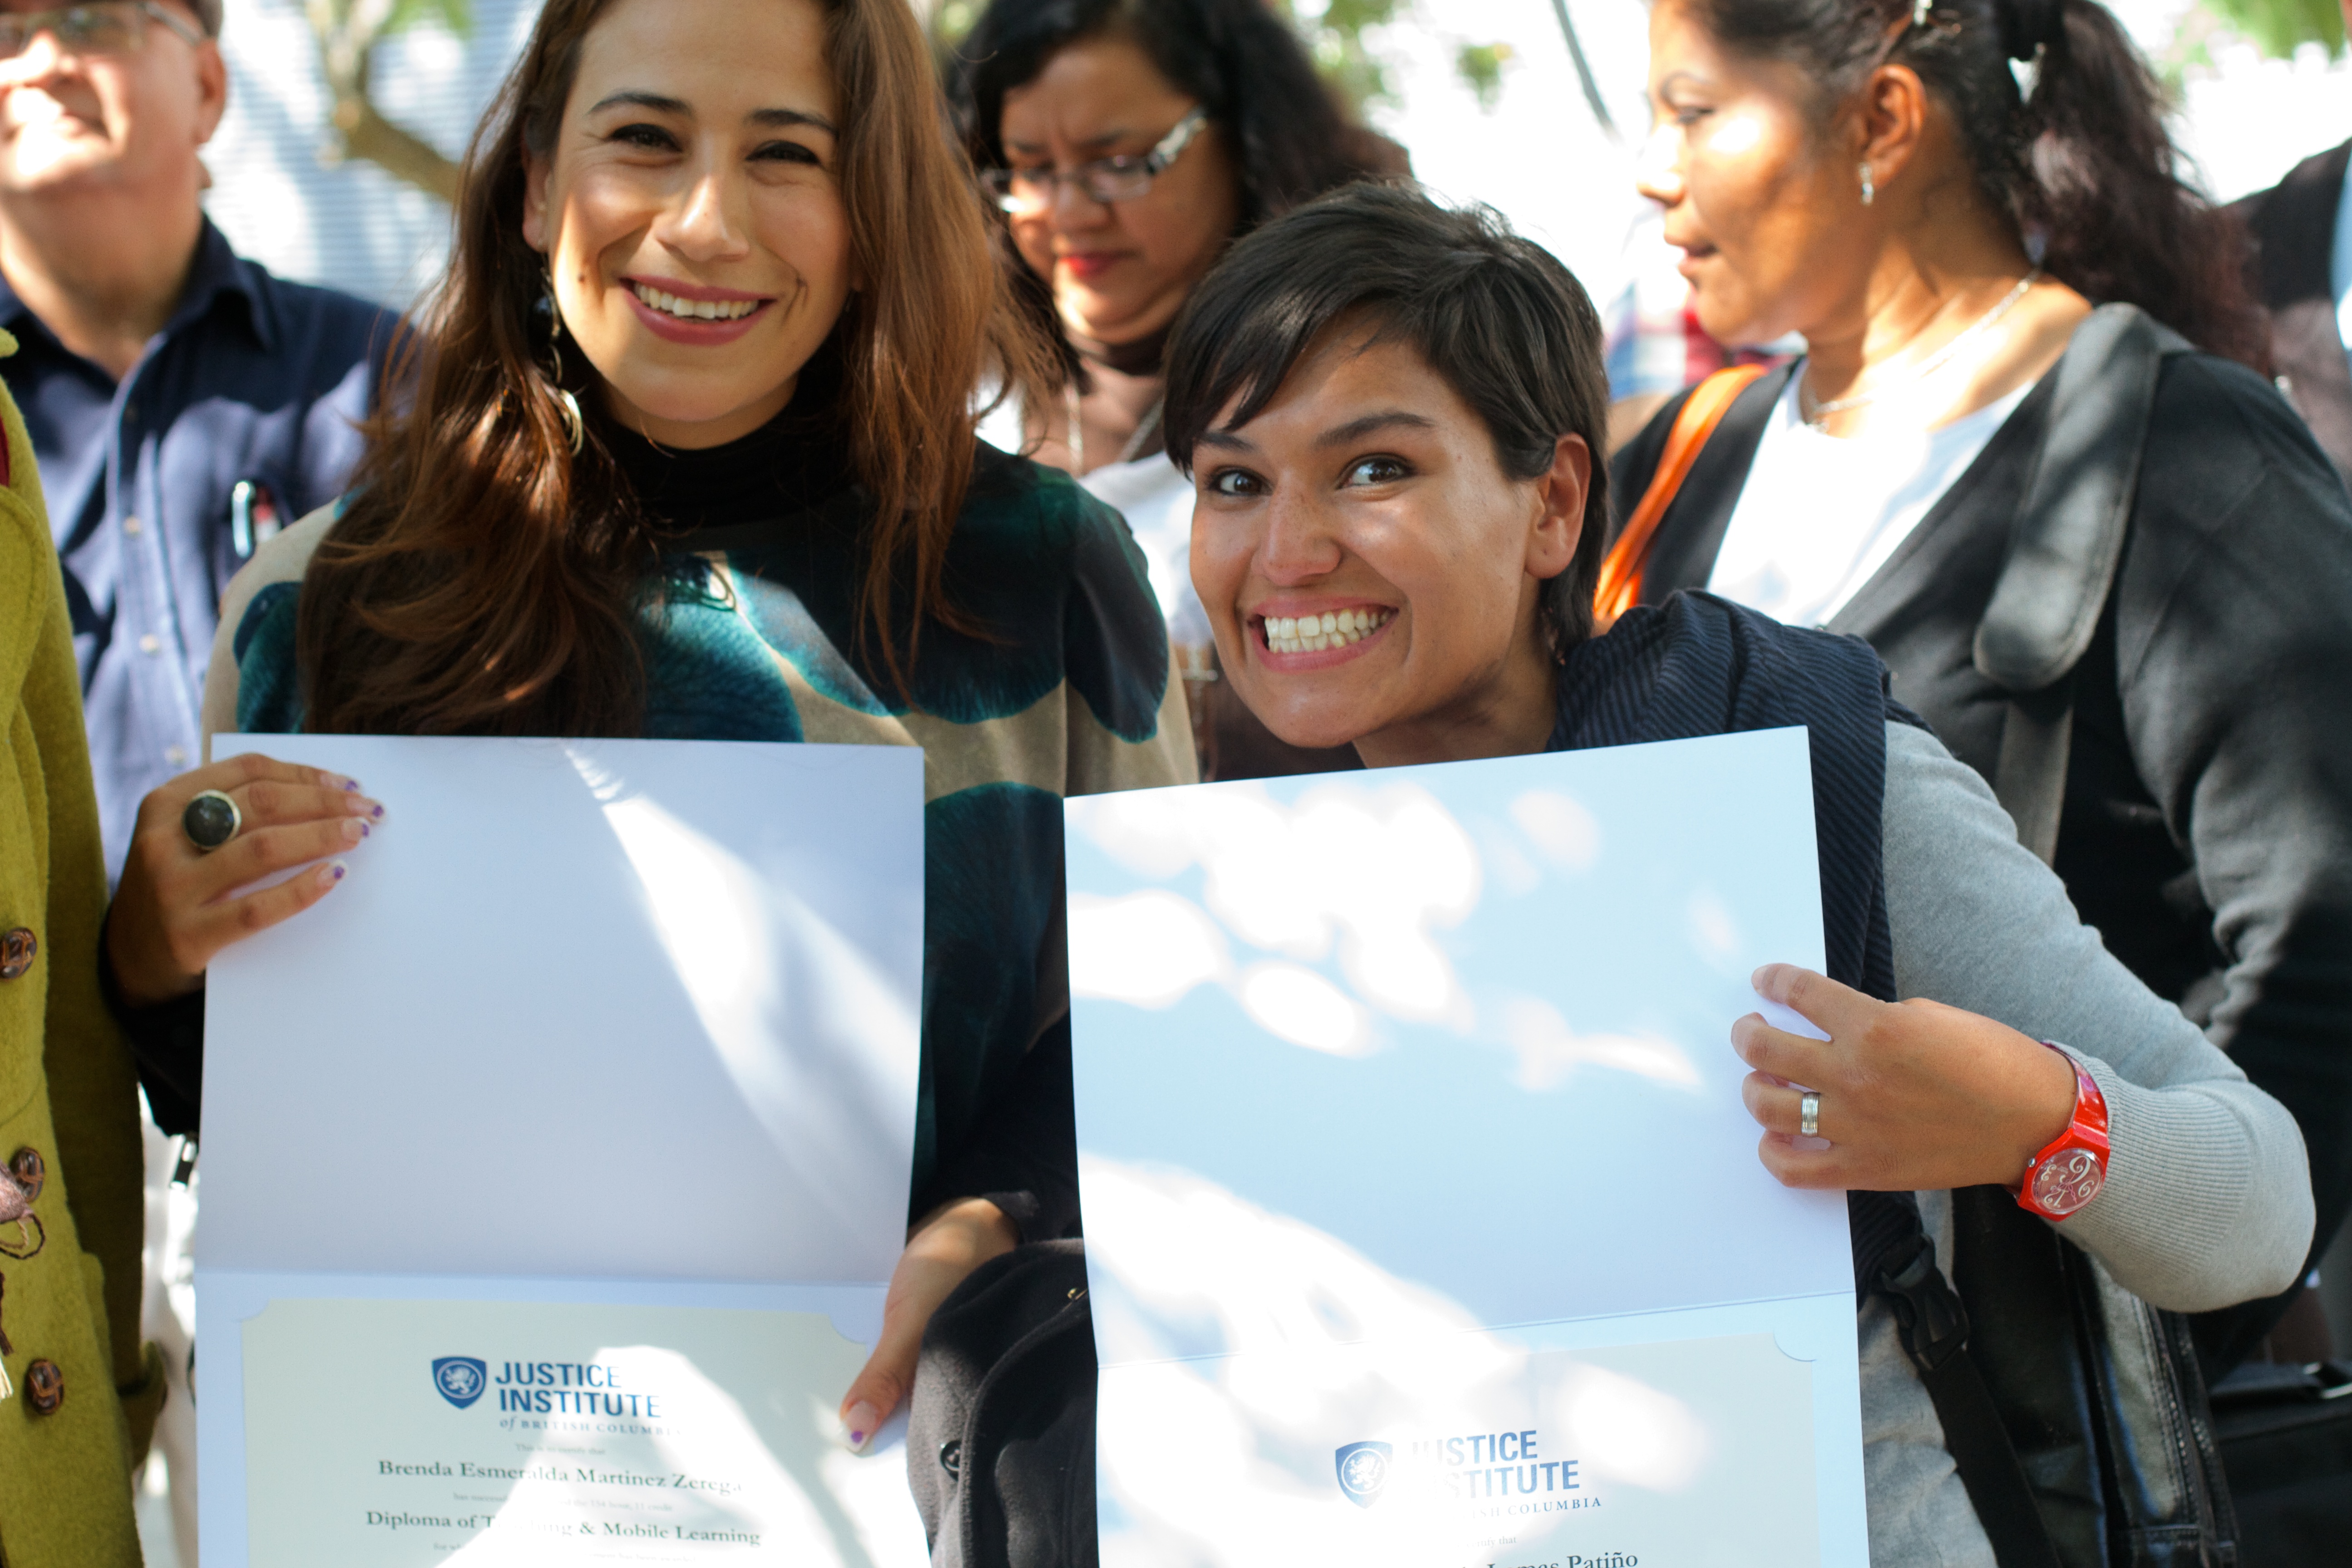
youth, student, education, udgagora